Peter van Merksteijn Jr.

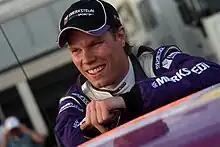
Van Merksteijn jr. in 2008

Peter van Merksteijn Jr. (born 1 September 1982) is a Dutch racing driver and rally driver who will be driving for the Van Merksteijn Motorsport team in the 2011 World Rally Championship season. He won the Dutch Rally Championship in 2007 in the Group N class with a Mitsubishi Lancer Evolution IX. He made his WRC début in 2007 at the Rallye Deutschland. He is the son of Peter van Merksteijn Sr., who raced in the WRC before and won the 2008 24 Hours of Le Mans in the LMP2 class, using a Porsche RS Spyder.